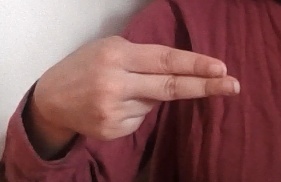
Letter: ain